2016 Men's Hockey Junior World Cup

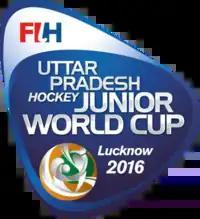

The 2016 Men's Hockey Junior World Cup was the 11th edition of the Hockey Junior World Cup for men, an international field hockey tournament. It was held in Lucknow, India from 8–18 December 2016. A total of sixteen teams competed for the title.